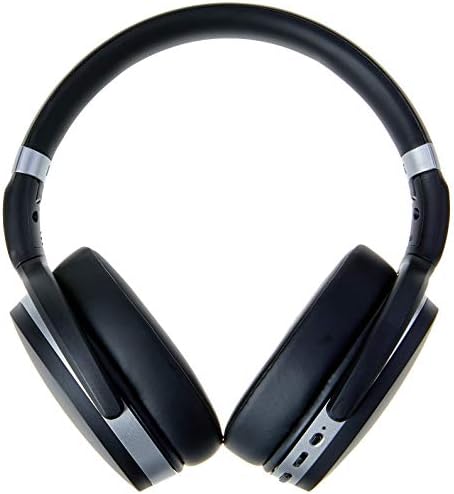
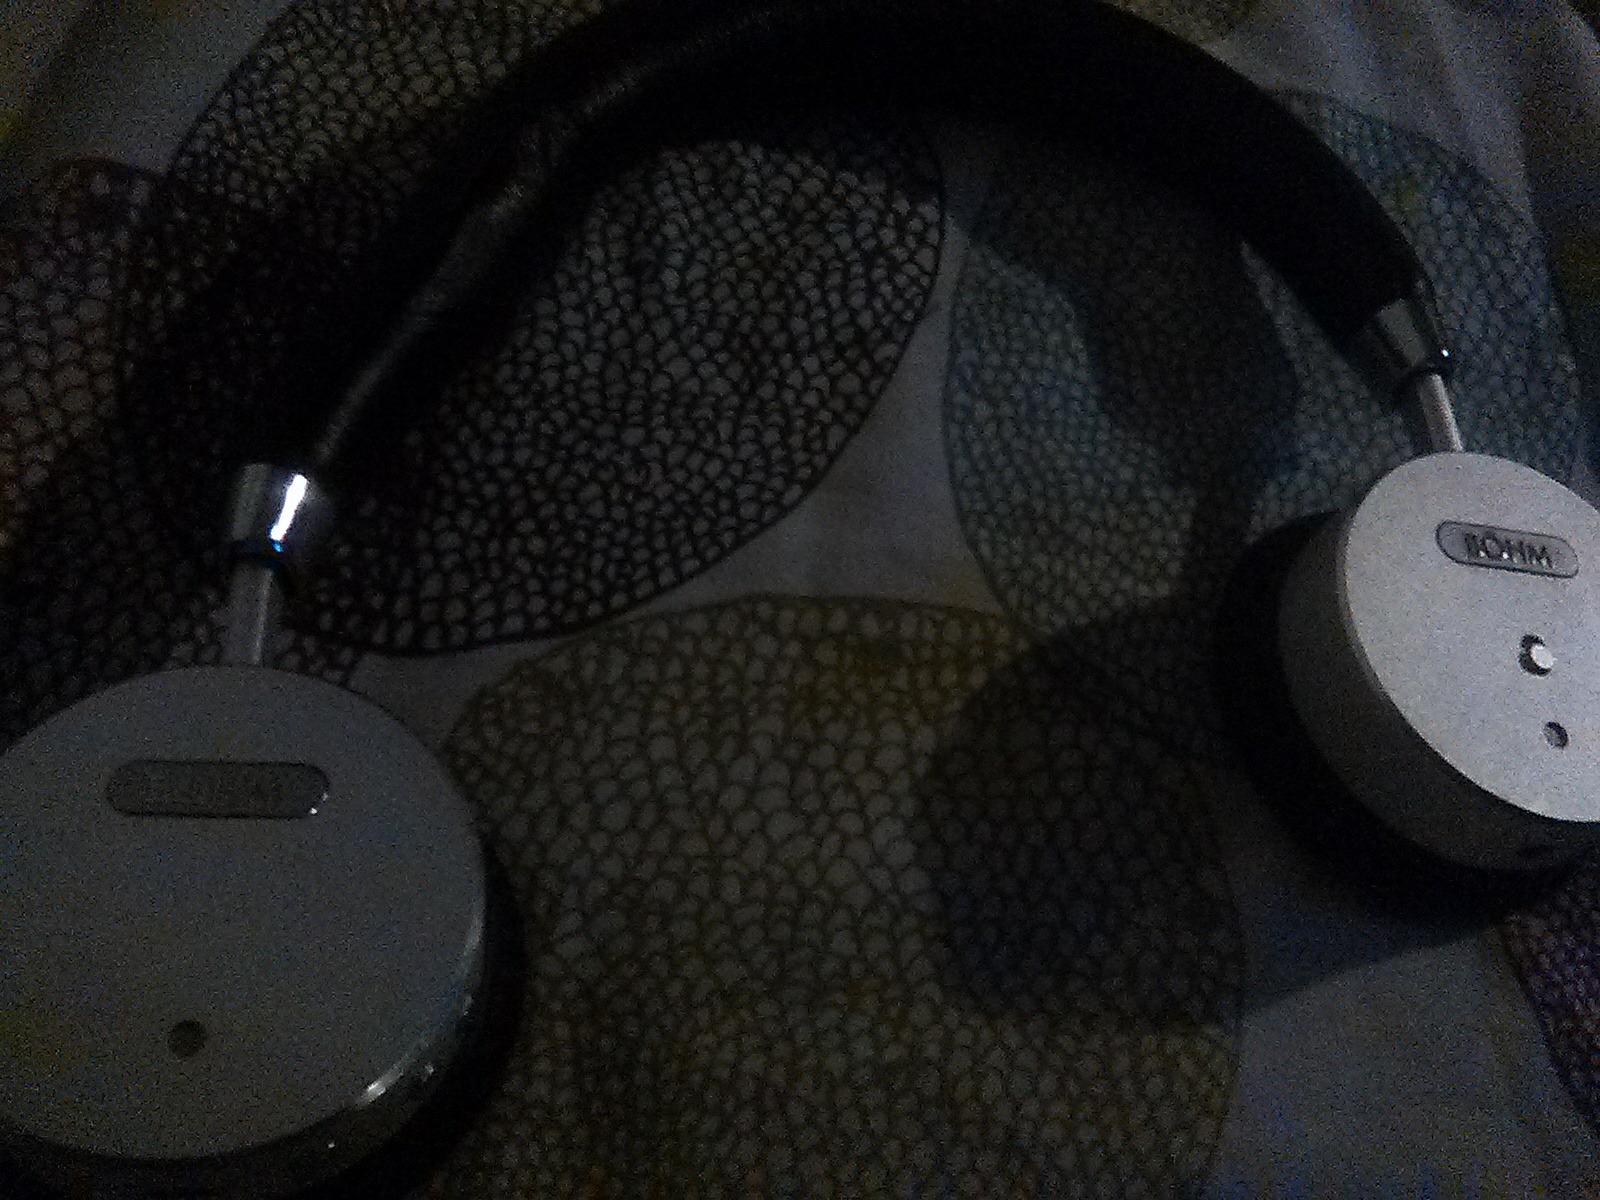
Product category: headphones
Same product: no